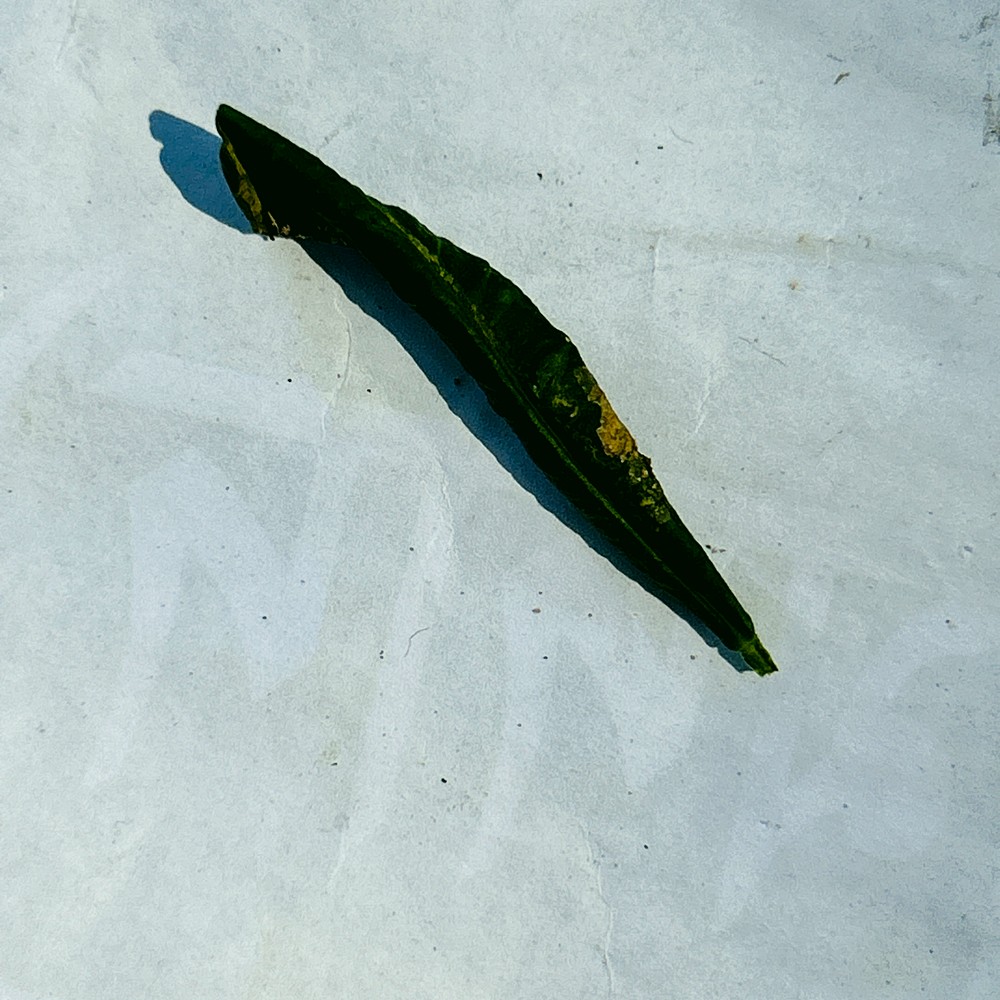
Label: Curl Virus